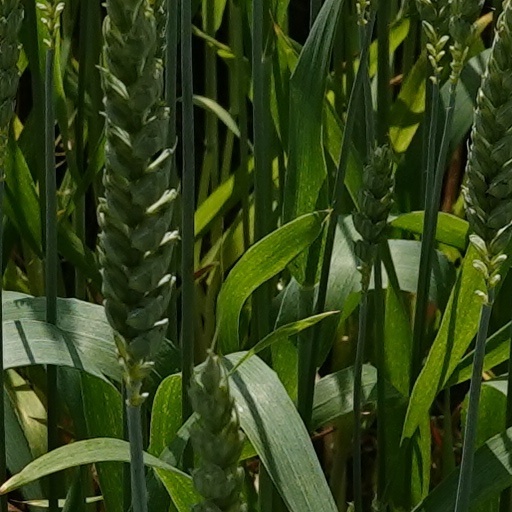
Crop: wheat